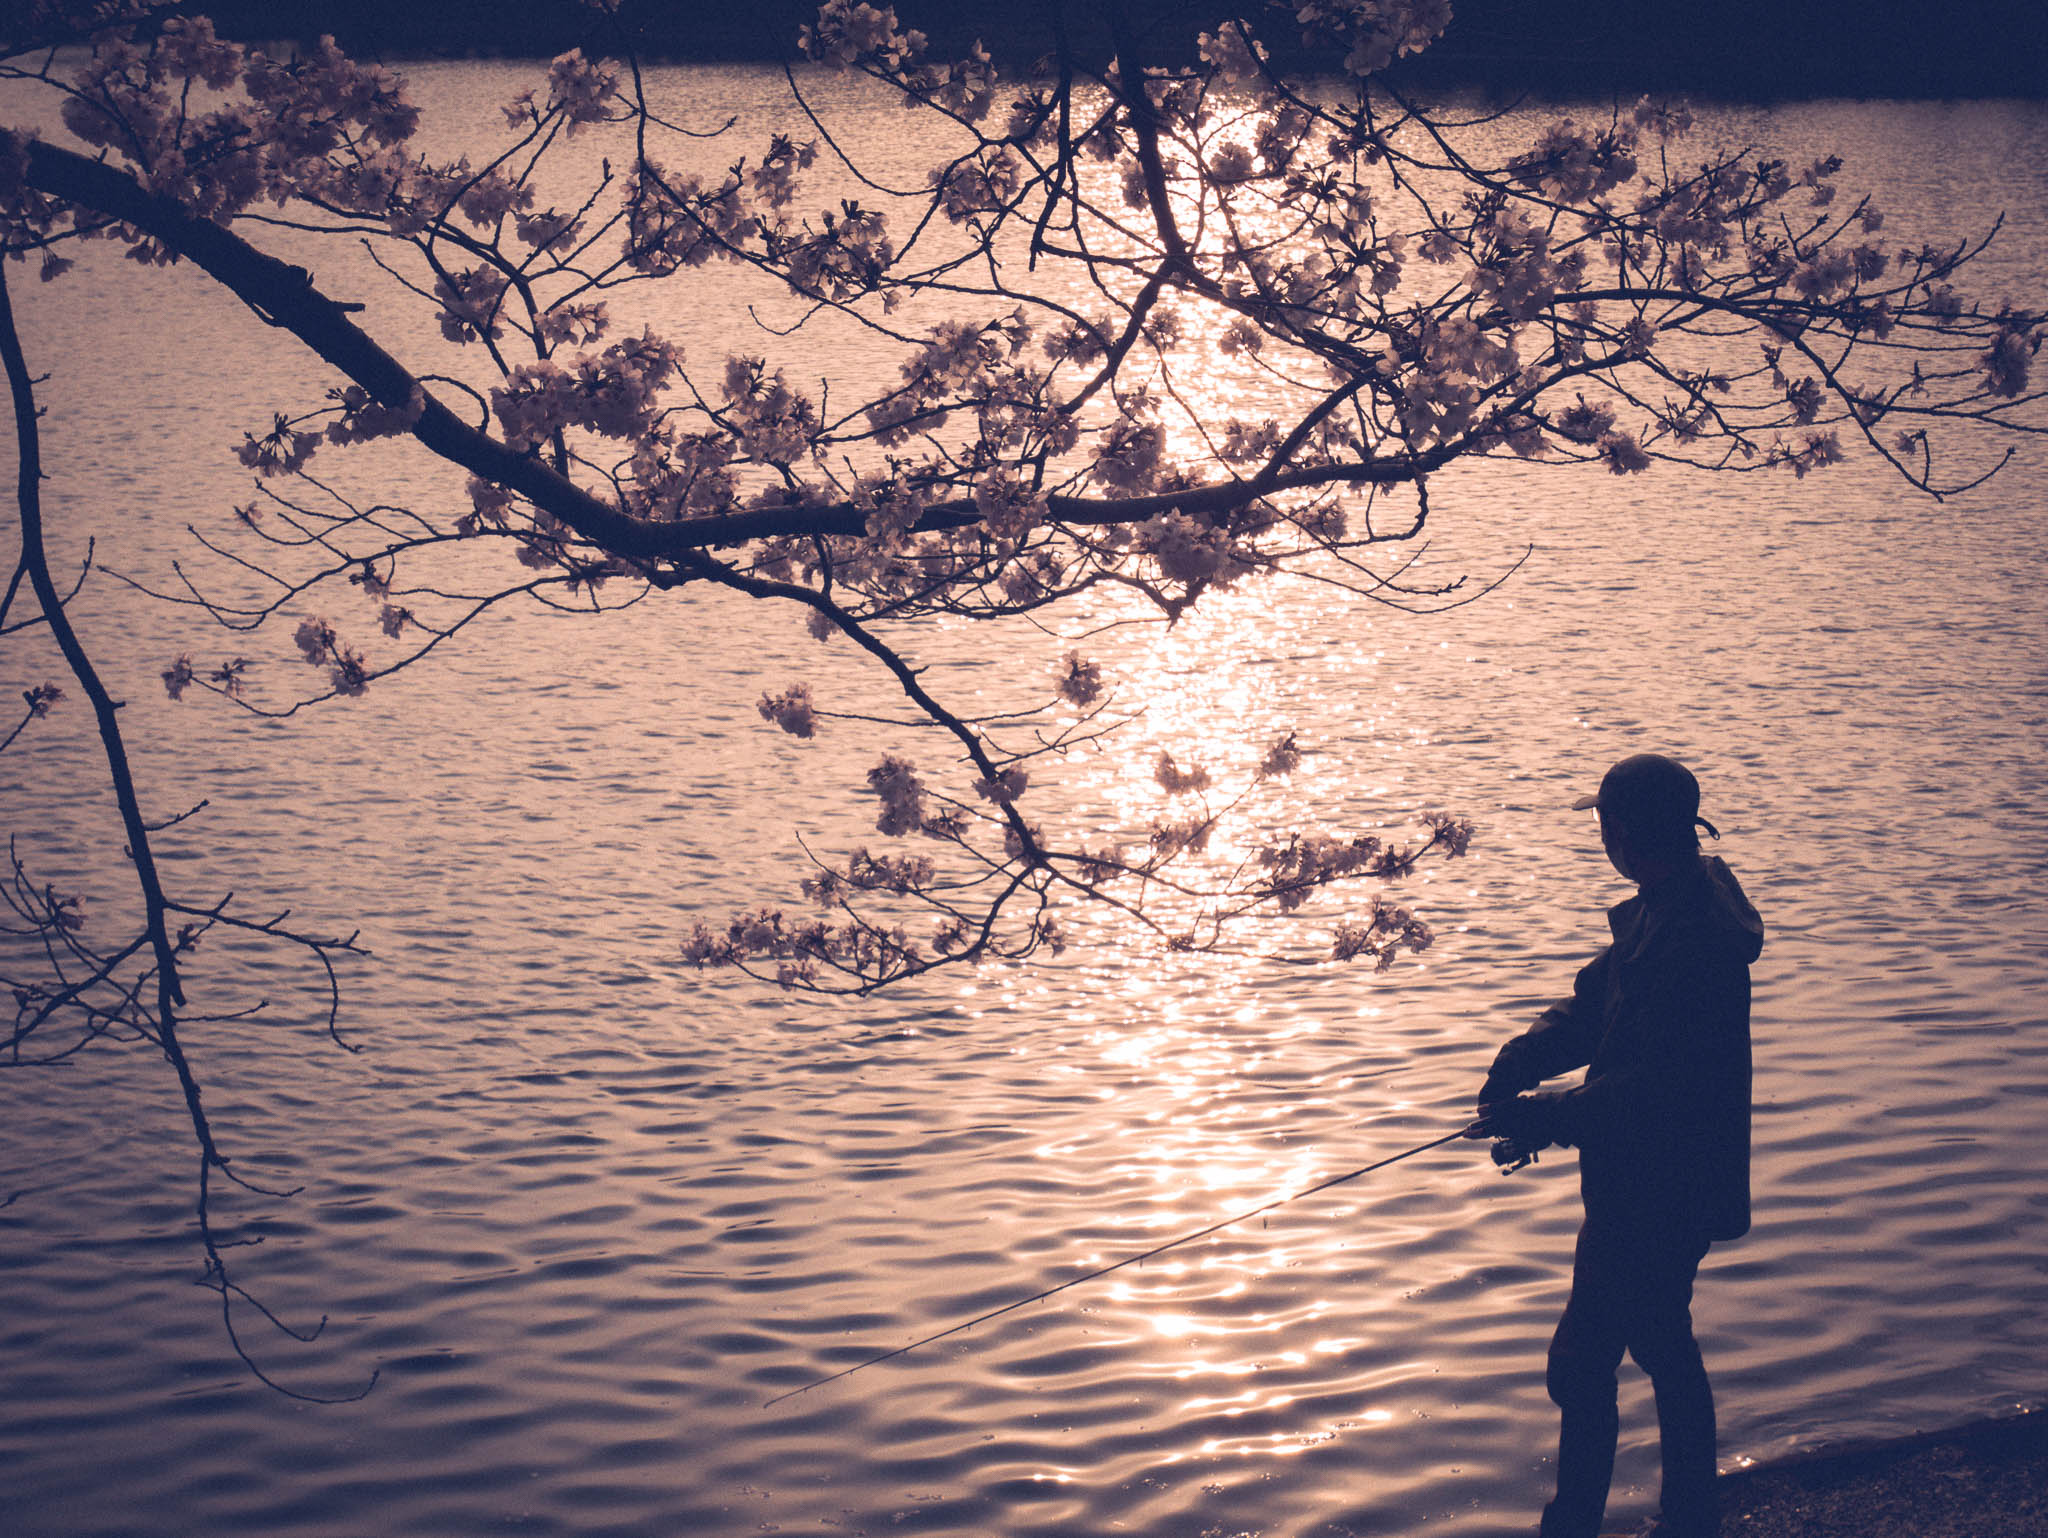
natural, water, People in nature, plant, flash photography, branch, natural landscape, lake, happy, dusk, gesture, sunlight, twig, tree, horizon, morning, landscape, sunset, Tints and shades, calm, sunrise, reflection, darkness, leisure, evening, monochrome, backlighting, visual arts, winter, ocean, monochrome photography, shadow, stock photography, grass, lake district, silhouette, sitting, night, loch, sea, love, photography, river